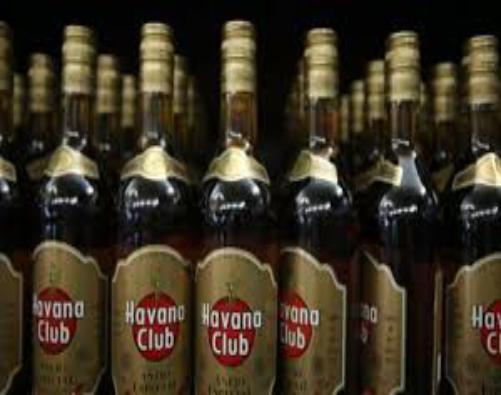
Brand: Havana Club
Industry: Necessities